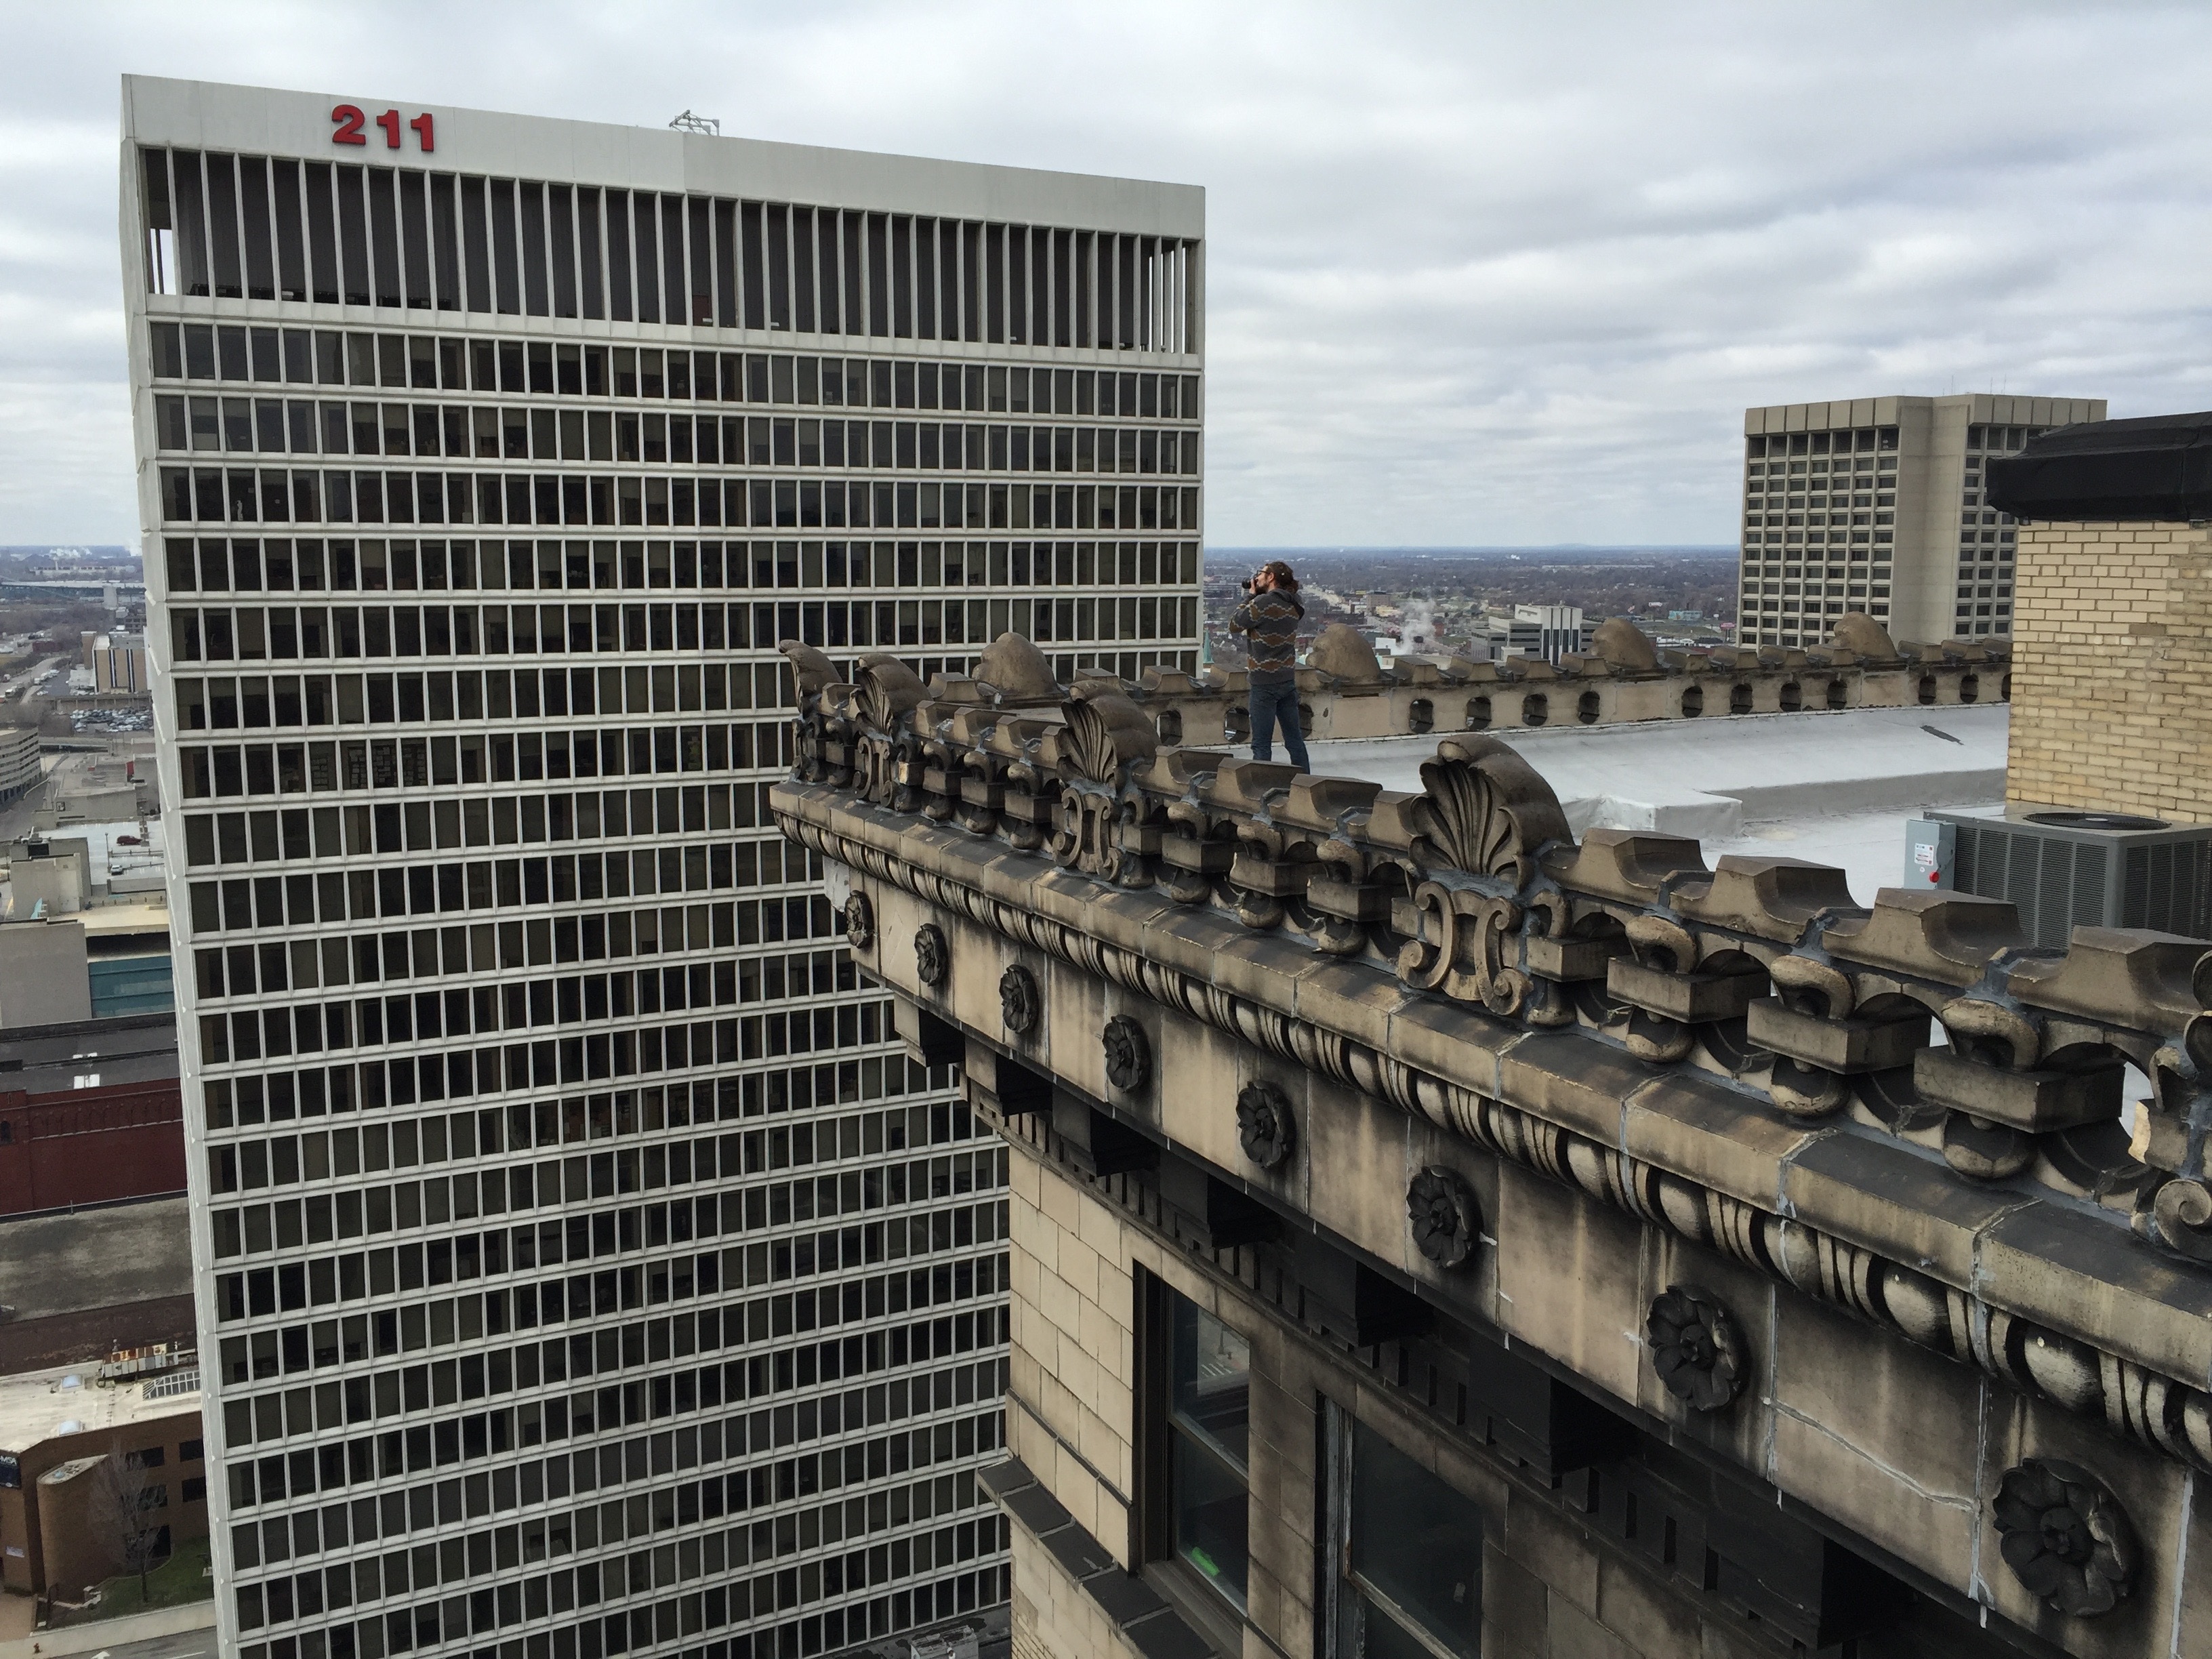
architecture, skyline, roof, city, skyscraper, cityscape, downtown, landmark, facade, tower block, metropolis, urban area, human settlement